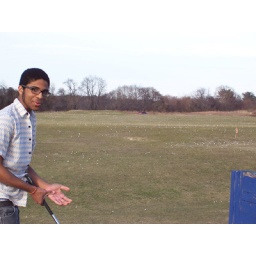
ben trying to hit the person in the ball collection car